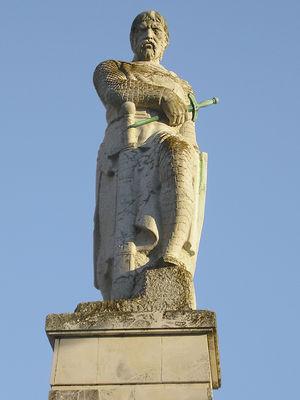
Alfonso Pérez de Guzmán, dit Guzmán le Bon est un capitaine espagnol, né à Valladolid en 1258 et mort en 1309. Il était fils naturel de Pierre de Guzman, gouverneur de la Castille. Il se distingua particulièrement sous le règne de Sanche IV, roi de Castille, et enleva aux Maures Tarifa.